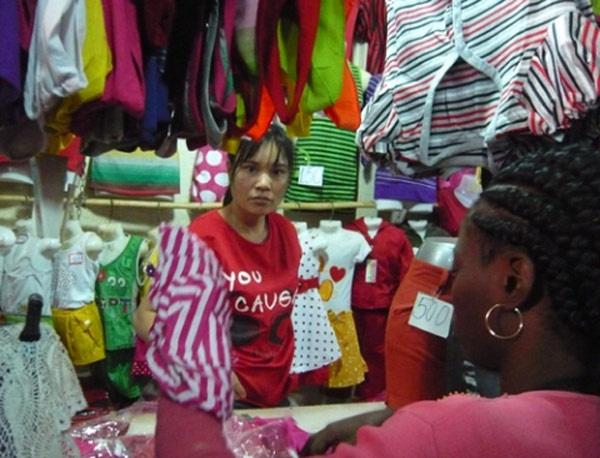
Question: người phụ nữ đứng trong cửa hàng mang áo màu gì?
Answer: người phụ nữ mang áo màu đỏ